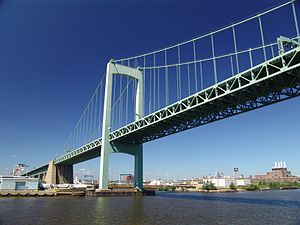
Længste hængebroer / Længste hængebroer
Walt Whitman broen
Liste over de længste hængebroer i verden identificerer hængebroer, der har et spænd på over 300 meter, i rækkefølge efter aftagende længde. Dette er den mest brugte måde til at sammenligne hængebroer.